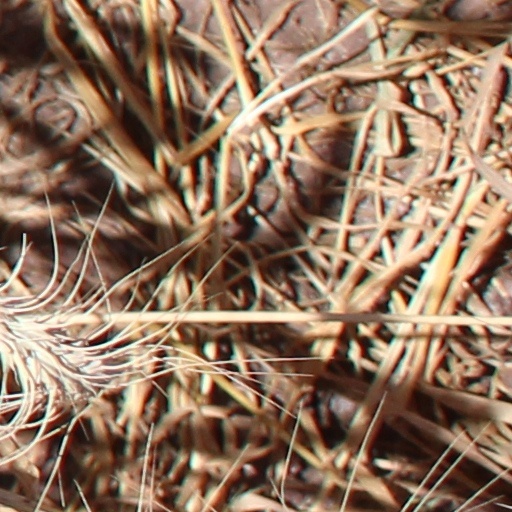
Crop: wheat